Insco Apartments Building

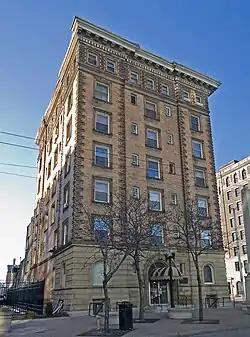
Front of the building

The Insco Apartments is a historic apartment building in downtown Dayton, Ohio, United States. It was designed by Charles Insco Williams, a native of Dayton, and constructed in 1894. Williams designed the structure after an apartment hotel that he had seen on Fifth Avenue in New York City; he did not copy the design slavishly, but many of the architectural themes present in the Insco Apartments were derived ultimately from the unspecified New York City apartment building.